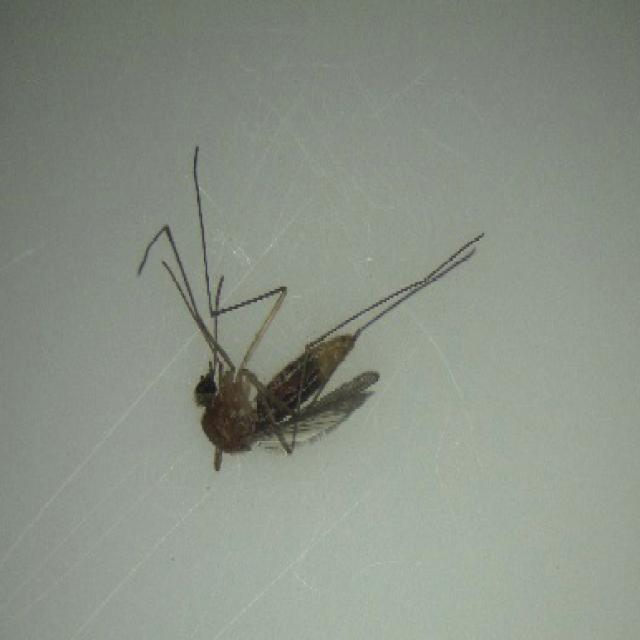
Species: culex_pipiens